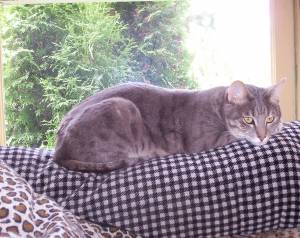
Breed: bengal